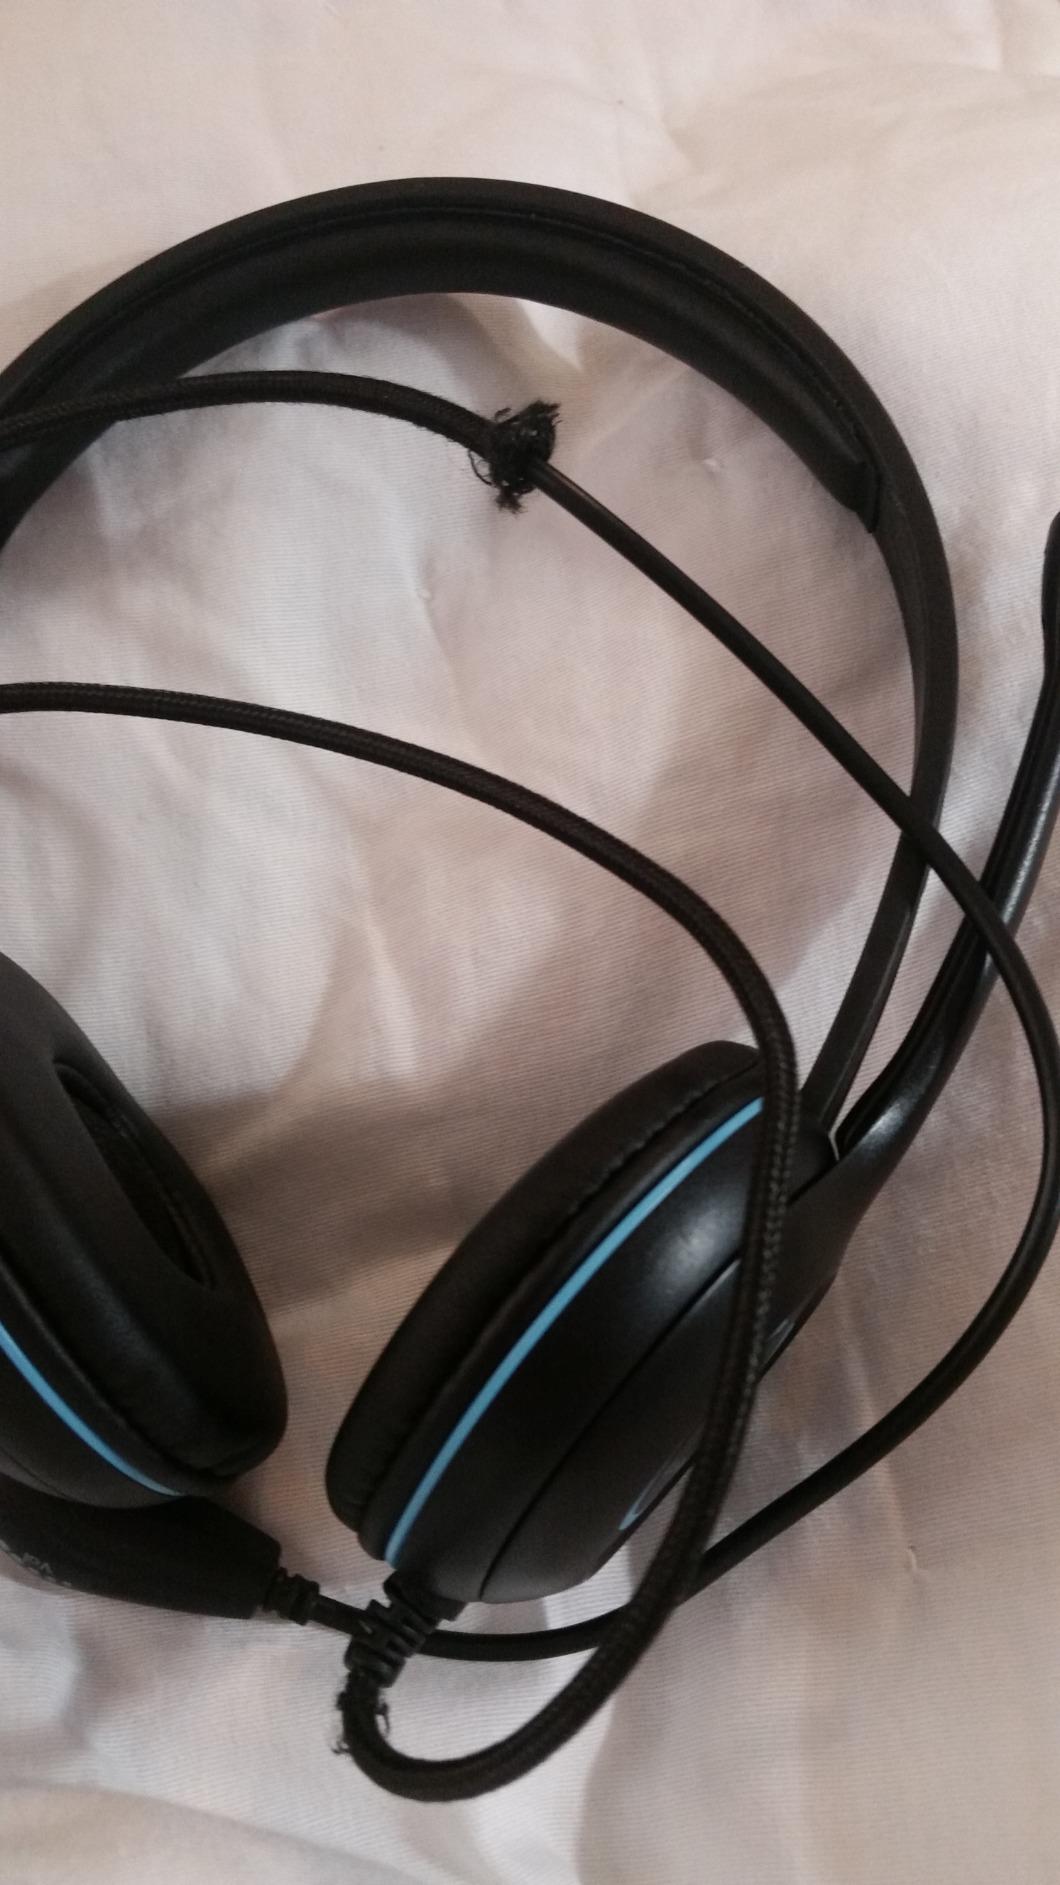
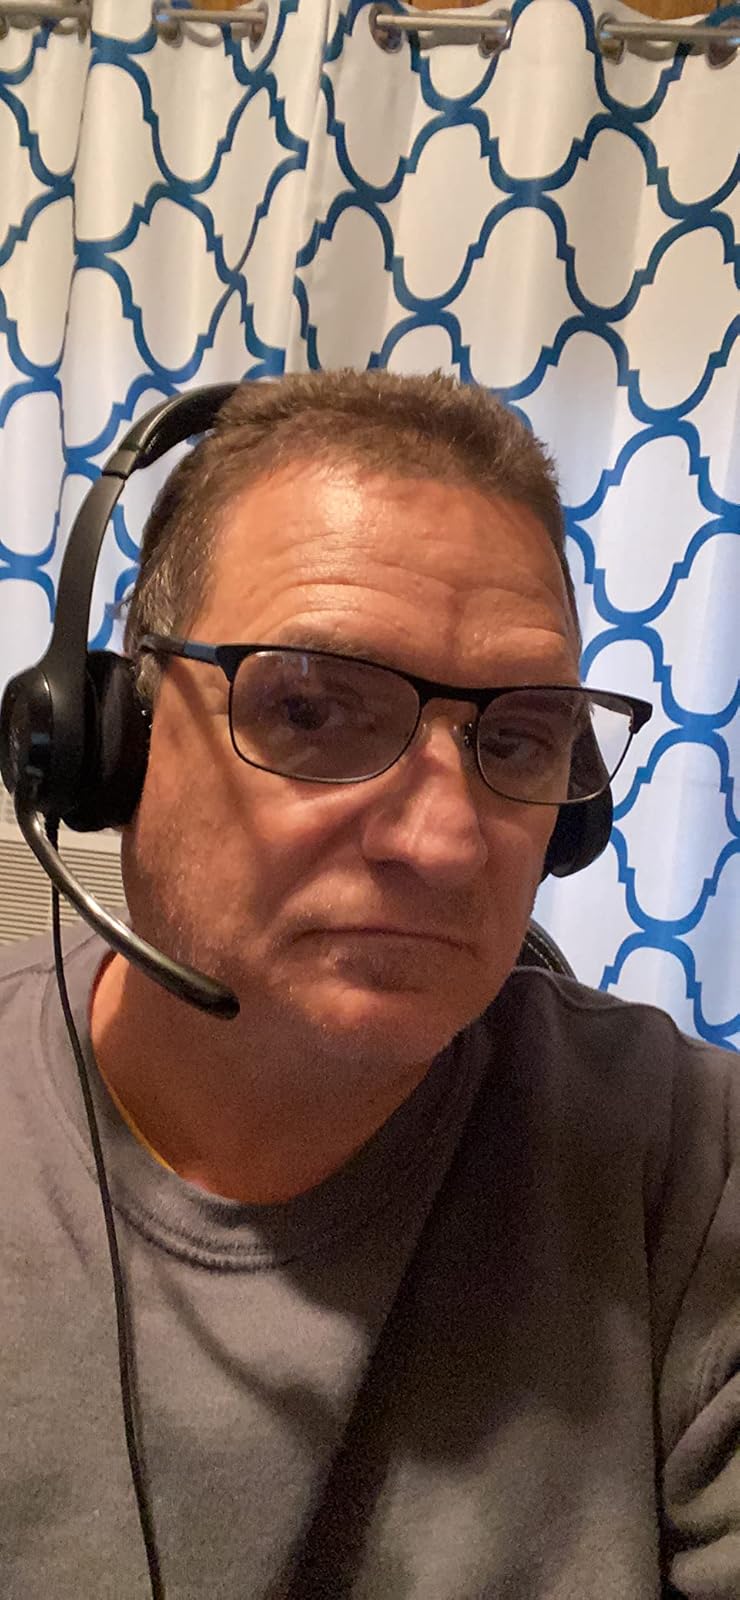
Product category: headphones
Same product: no